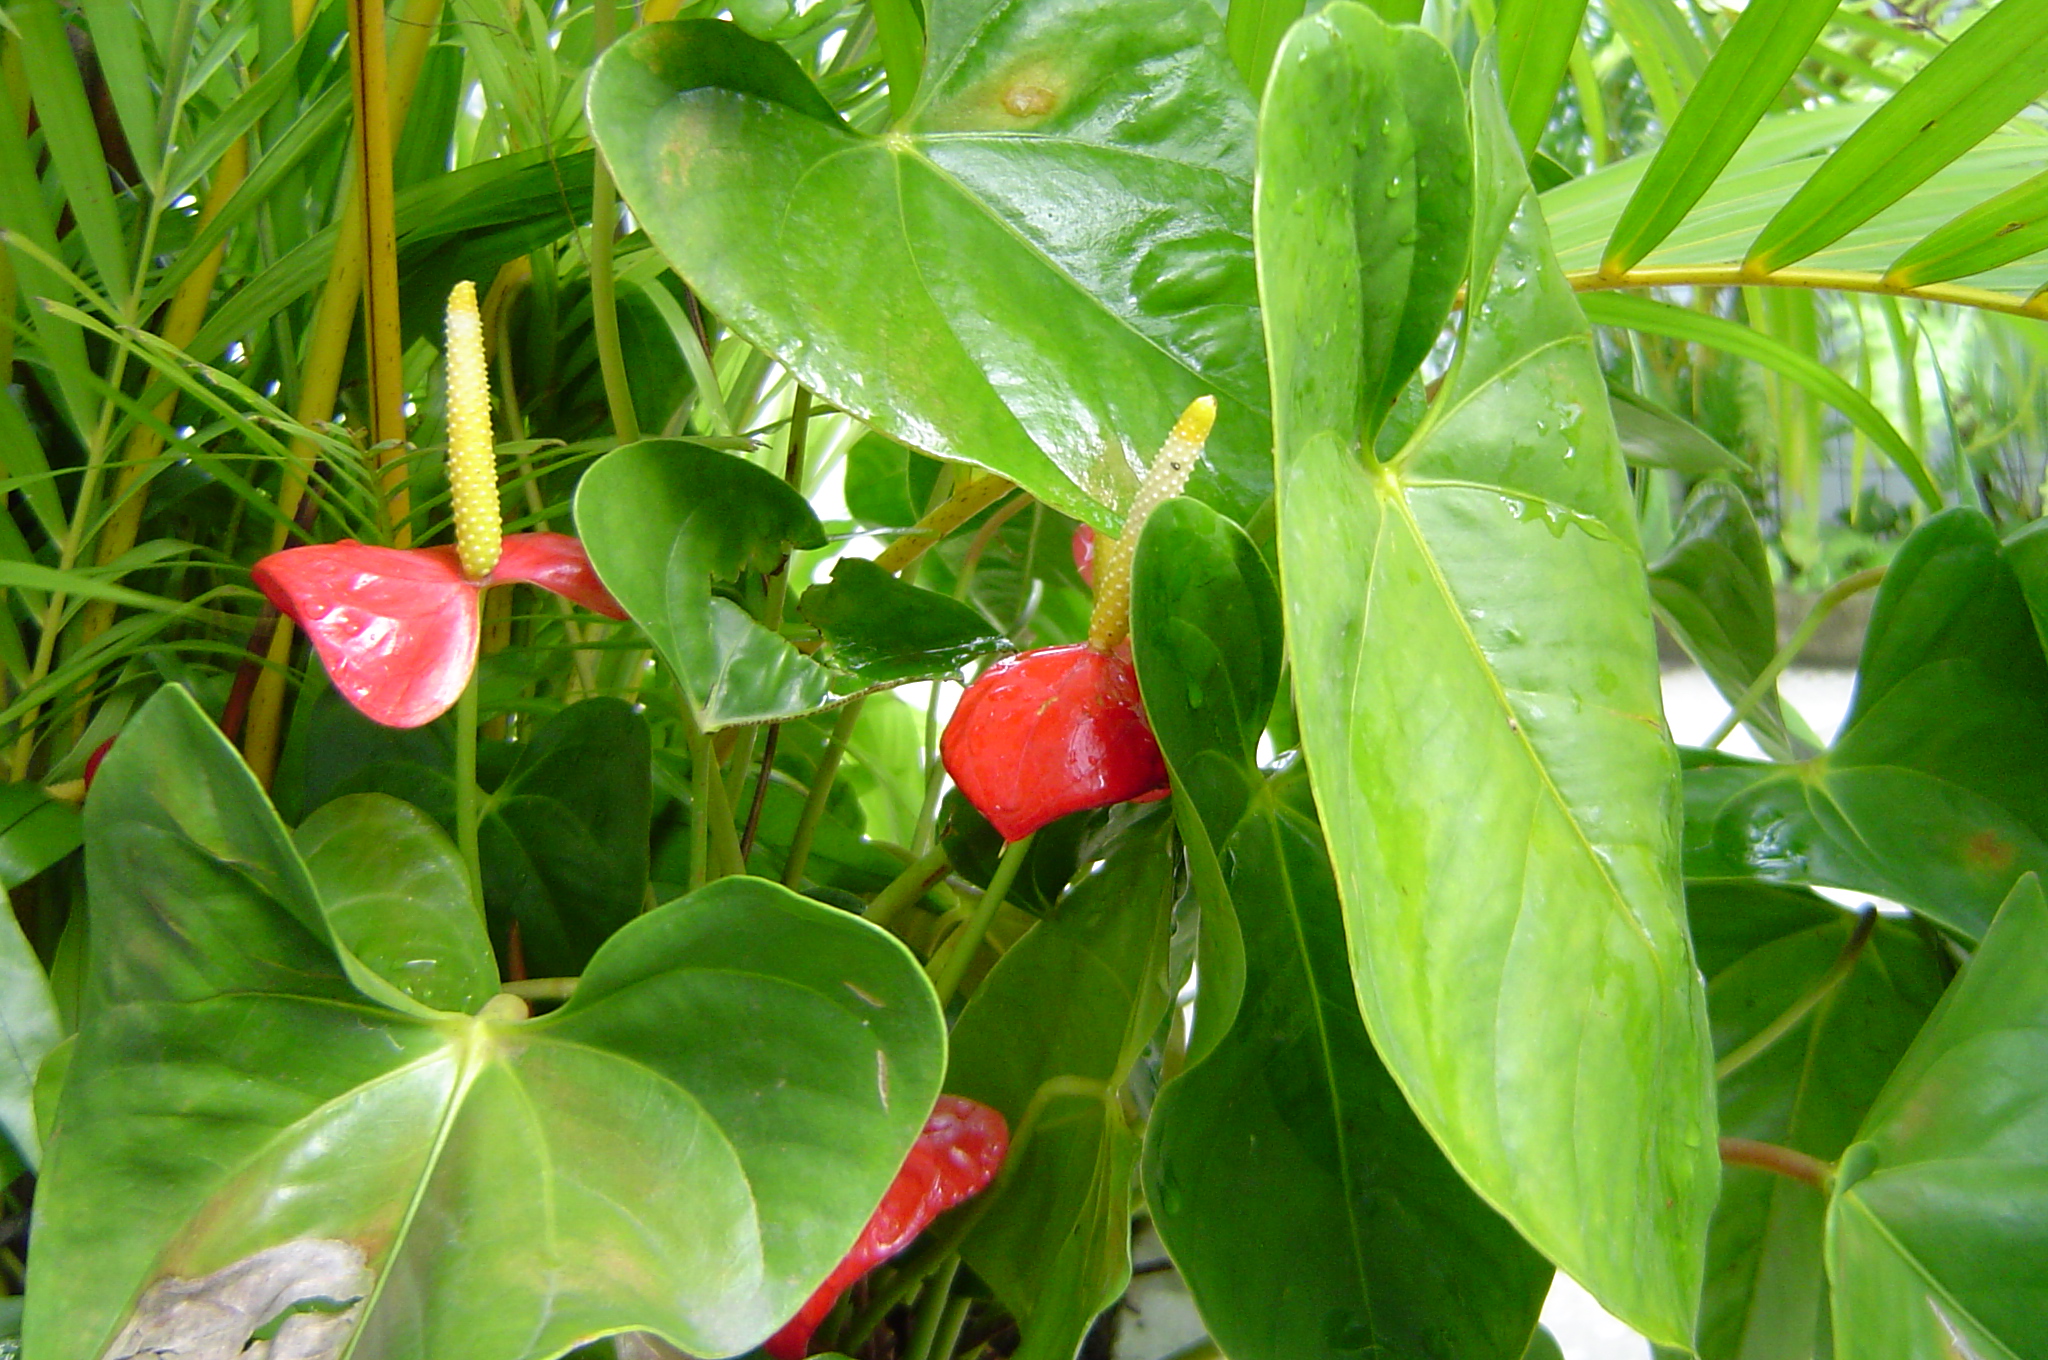
tree, nature, plant, fruit, leaf, flower, food, produce, vegetable, botany, garden, shrub, peppers, flowering plant, acerola, malpighia, land plant, bird's eye chili